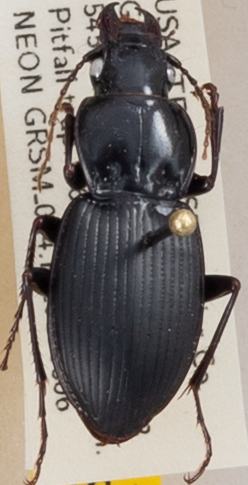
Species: Cyclotrachelus sigillatus
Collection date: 2019-08-06
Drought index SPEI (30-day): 1.69
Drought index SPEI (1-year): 2.09
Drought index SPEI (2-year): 2.09